Kia Stinger

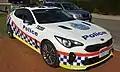
Western Australia Police Force 2018 Kia Stinger GT

In 2018, Queensland Police Service and Tasmania Police in Australia selected the Stinger 330S as their new Road Policing car, replacing the discontinued Ford Falcon and Holden Commodore police cars.